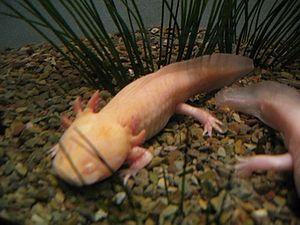
L’Axolotl, Ambystoma mexicanum, est une espèce de salamandre néoténique faisant partie de l'ordre des urodèles et de la famille des Ambystomatidae.